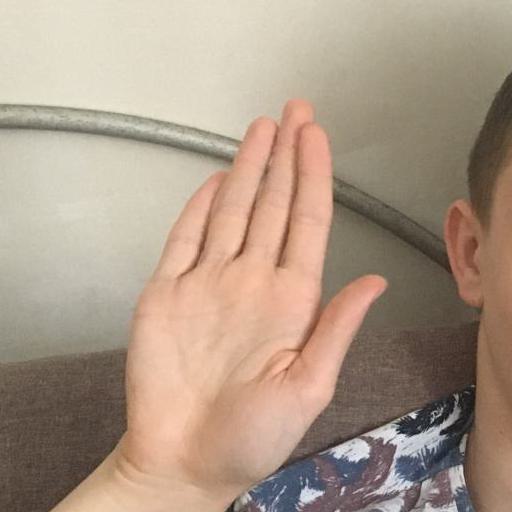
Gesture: stop